C-1027

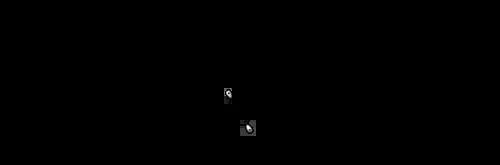

C-1027 shows promise as an anticancer drug and is currently undergoing phase II clinical trials in China, with a 30% success rate. It can induce apoptosis in many cancer cells and recent studies have indicated that it induces unusual DNA damage responses to double-strand breaks, including altering cell cycle progression and inducing chromosomal aberrations.